Wayside School Gets a Little Stranger

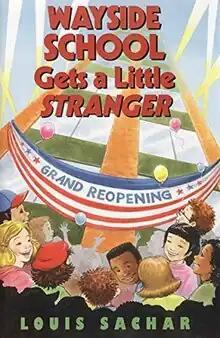
First edition cover.

Wayside School Gets a Little Stranger is a 1995 children's short story cycle novel by American author Louis Sachar, and the third book in his "Wayside School" series. In the book, while the teacher on the 30th story of Wayside School, Mrs. Jewls, goes on maternity leave, her students must deal with multiple problematic substitute teachers.